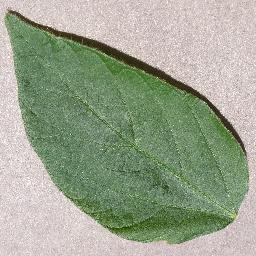
Label: Soybean___healthy